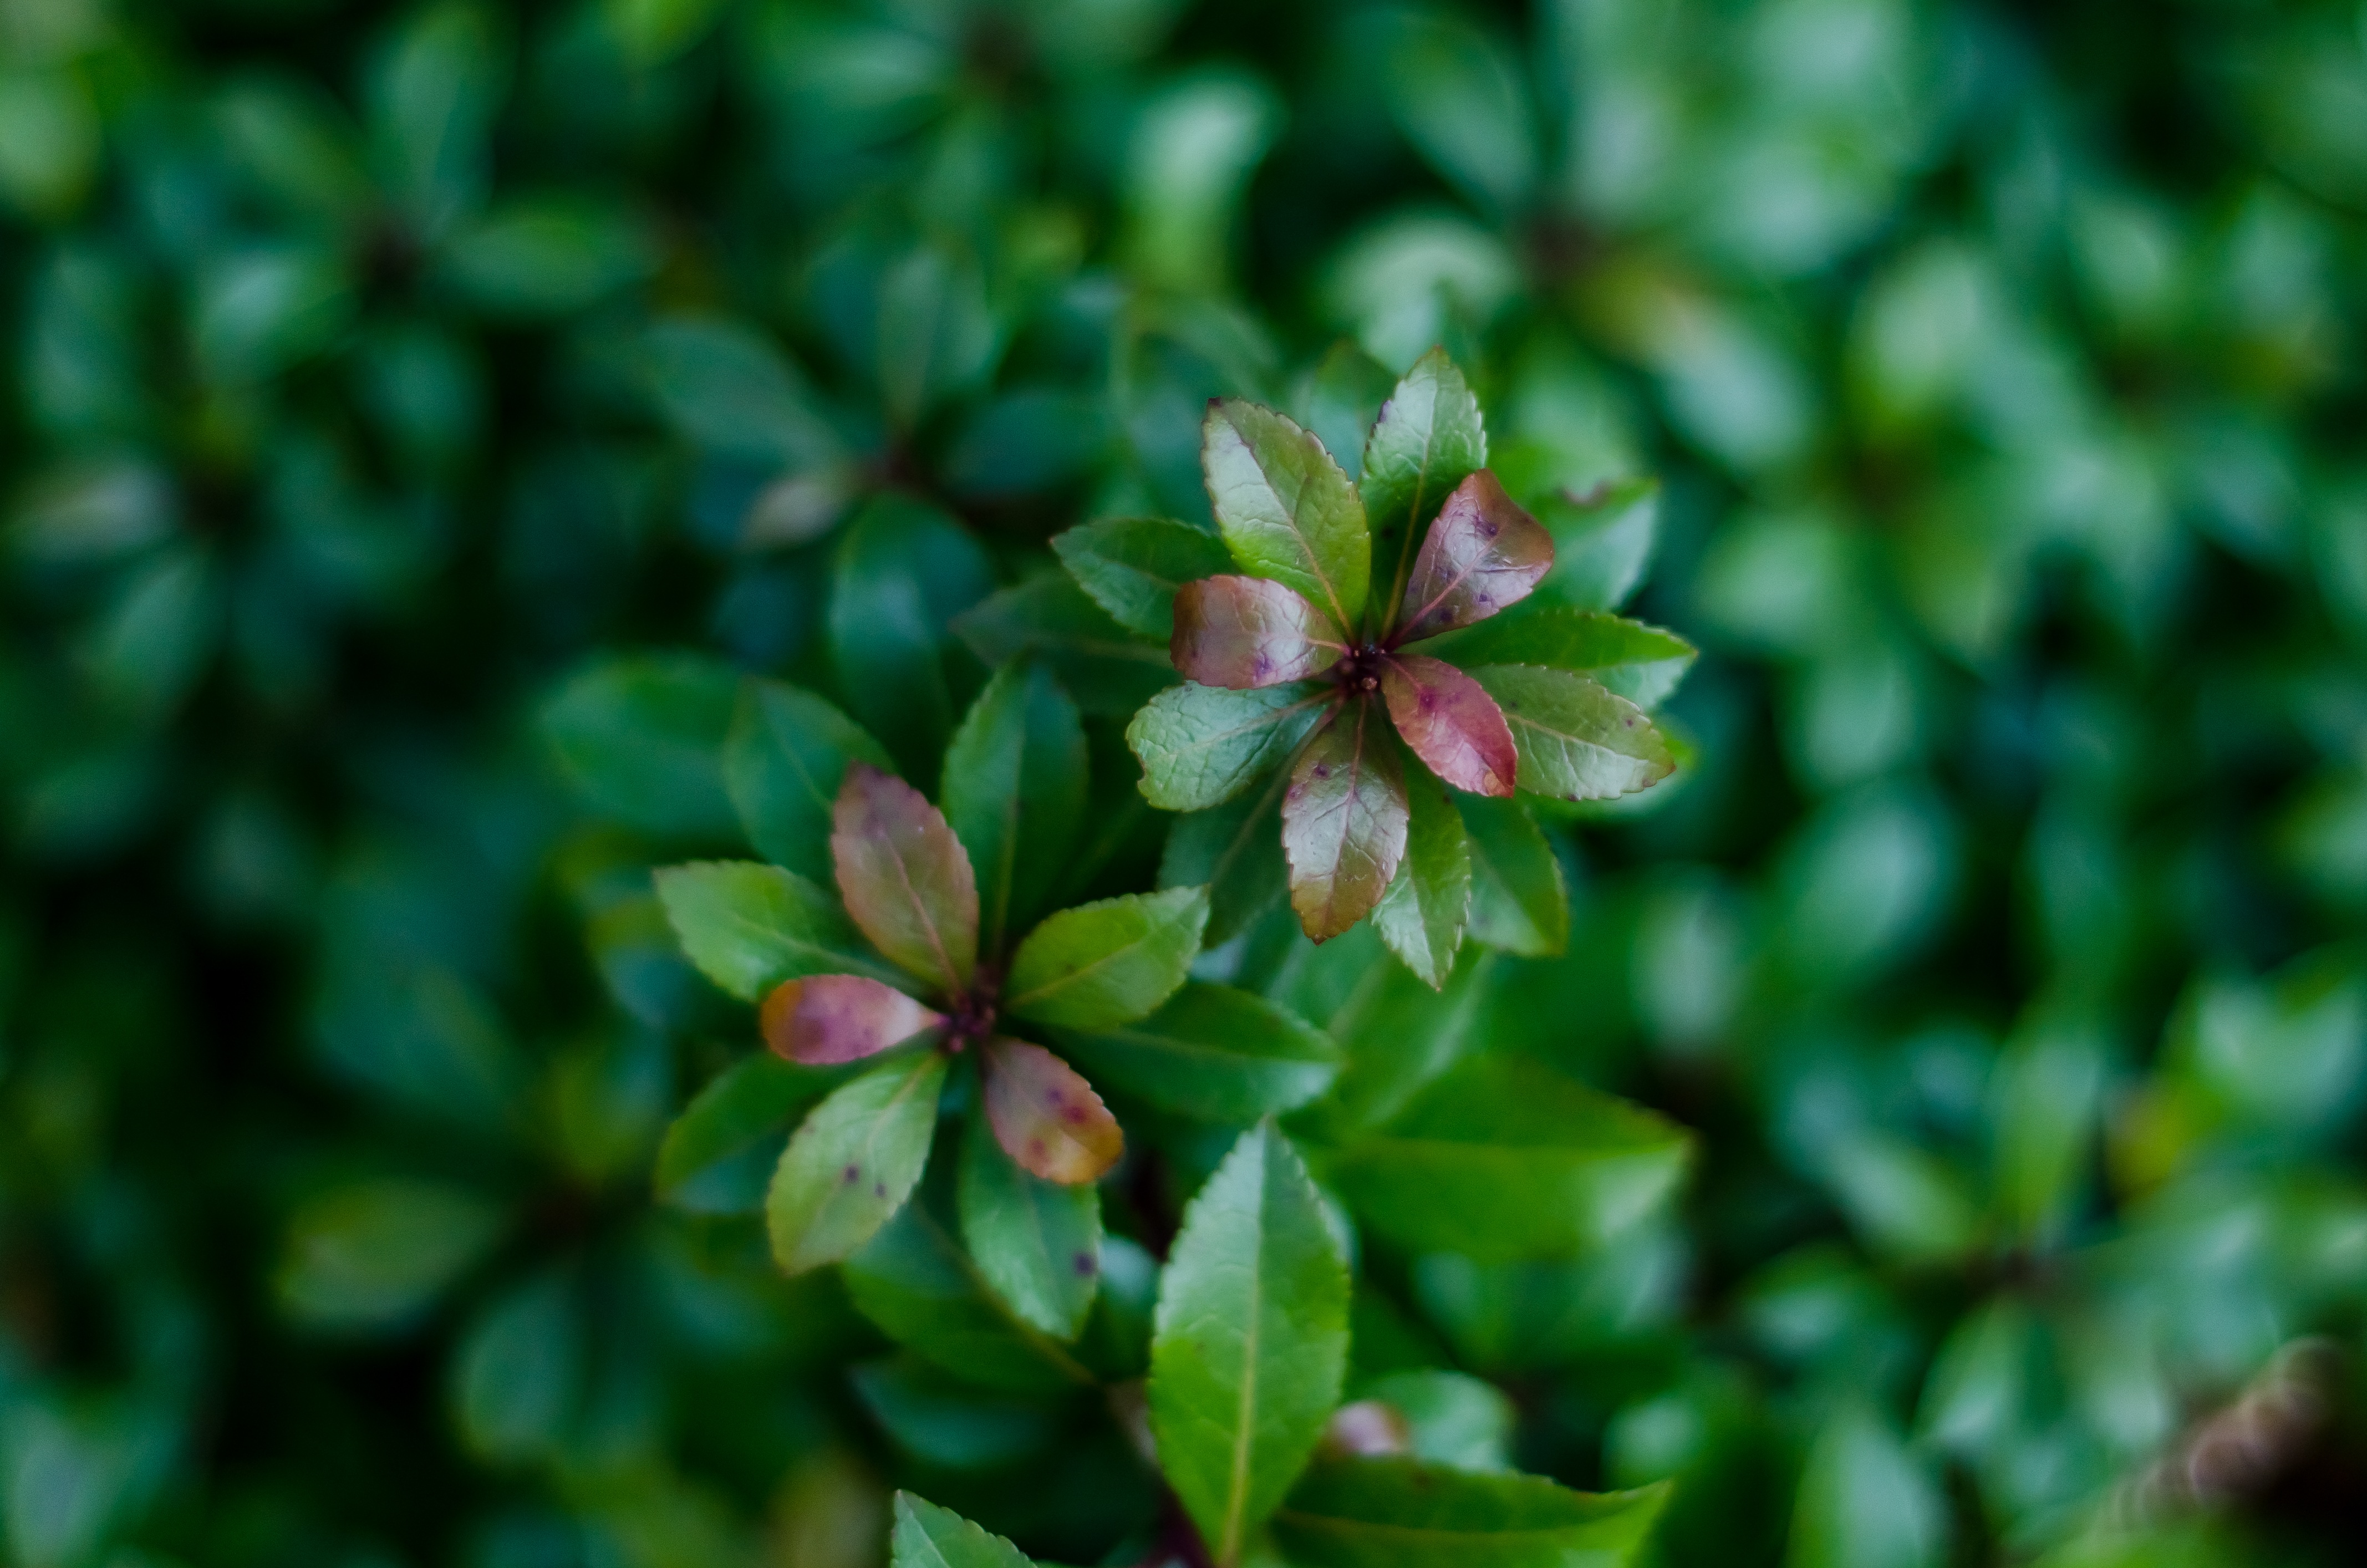
tree, nature, branch, blossom, plant, leaf, flower, spring, green, macro, evergreen, botany, garden, close, flora, freshness, wildflower, leaves, vegetation, shrub, bud, macro photography, flowering plant, woody plant, land plant